Chertsey branch line

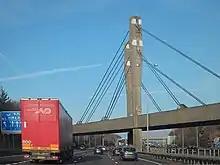
Lyne Railway Bridge over the M25

The former level crossing at Lyne was closed in 1976, when the local road layout was modified for the construction of the M25. A short stretch of the railway was diverted between December 1976 and February 1979 to allow the construction of the Lyne Railway Bridge. The cable-stayed bridge, the first railway bridge of its type in Europe, has two spans of and cost £1.04M to build. The design chosen was around £0.5M cheaper than conventional alternatives and minimised the disruption to the operational railway.